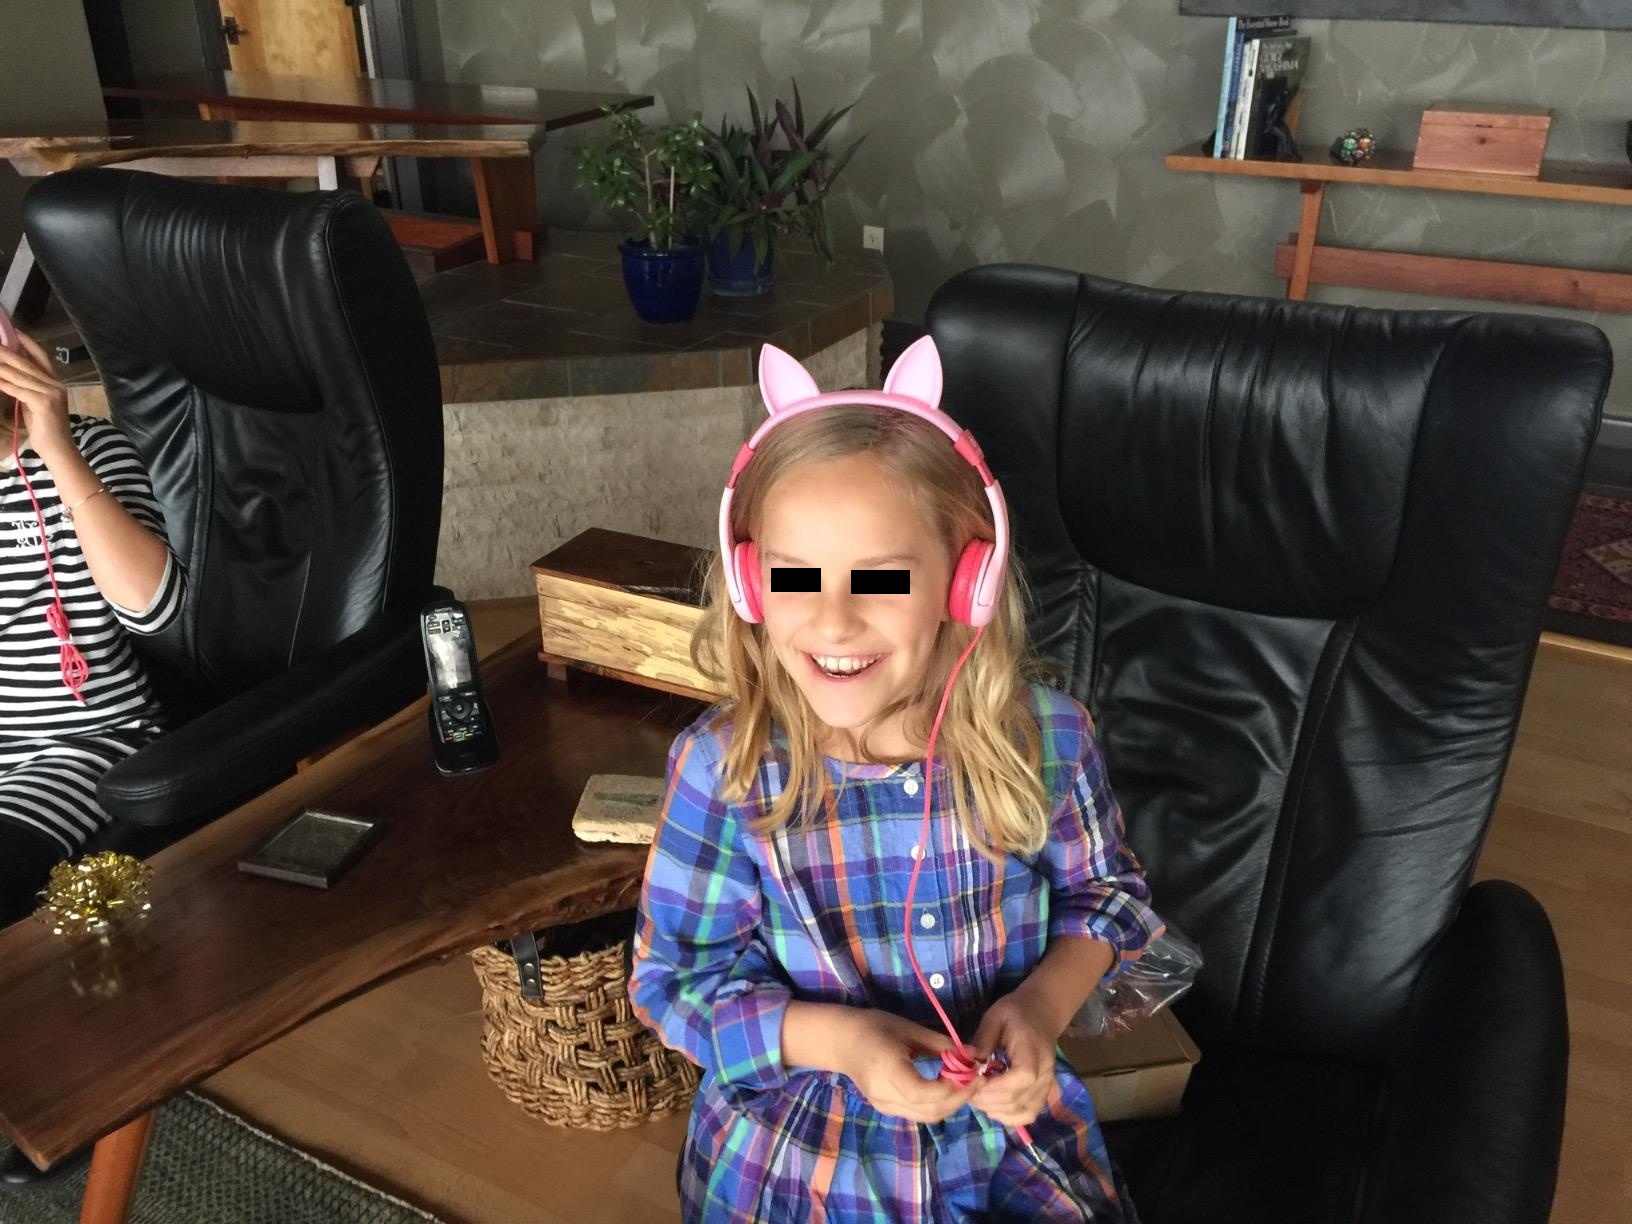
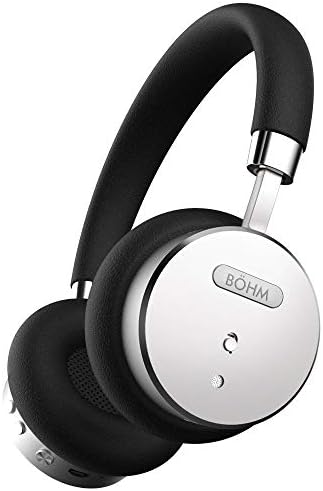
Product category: headphones
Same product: no